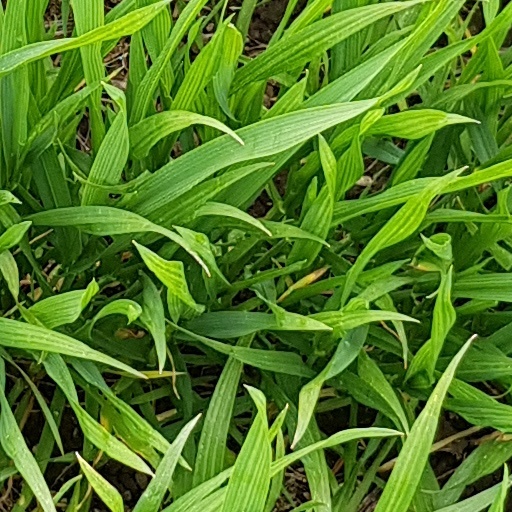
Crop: wheat